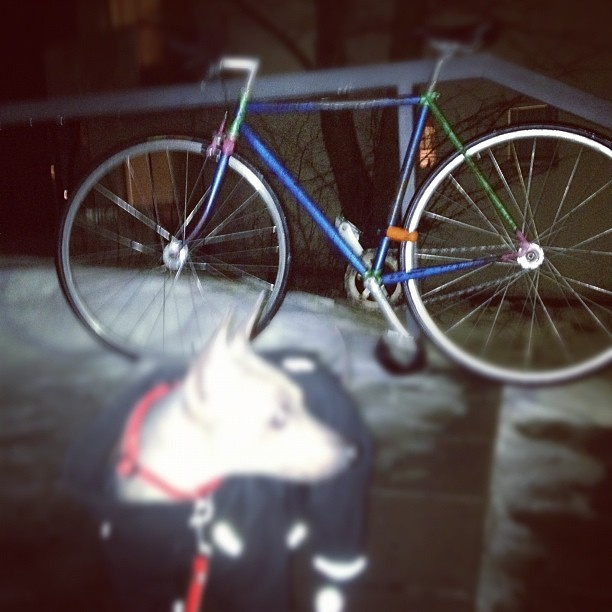
A dog wearing a coat and a bike propped against a railing.
A dog that is sitting by a bicycle.
A dog with a jacket on is standing in front of a bike.
A bicycle and a dog on a leash stand outside with snow on the ground.
A dog in black blanket standing next to a bicycle.